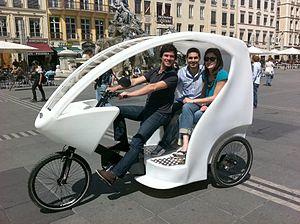
Vélotaxi dans le centre ville de Lyon
Un vélo-taxi est une bicyclette, un triporteur, ou un tricycle équipé d'un siège pouvant transporter des passagers, destiné au transport de personnes ou aux balades touristiques.